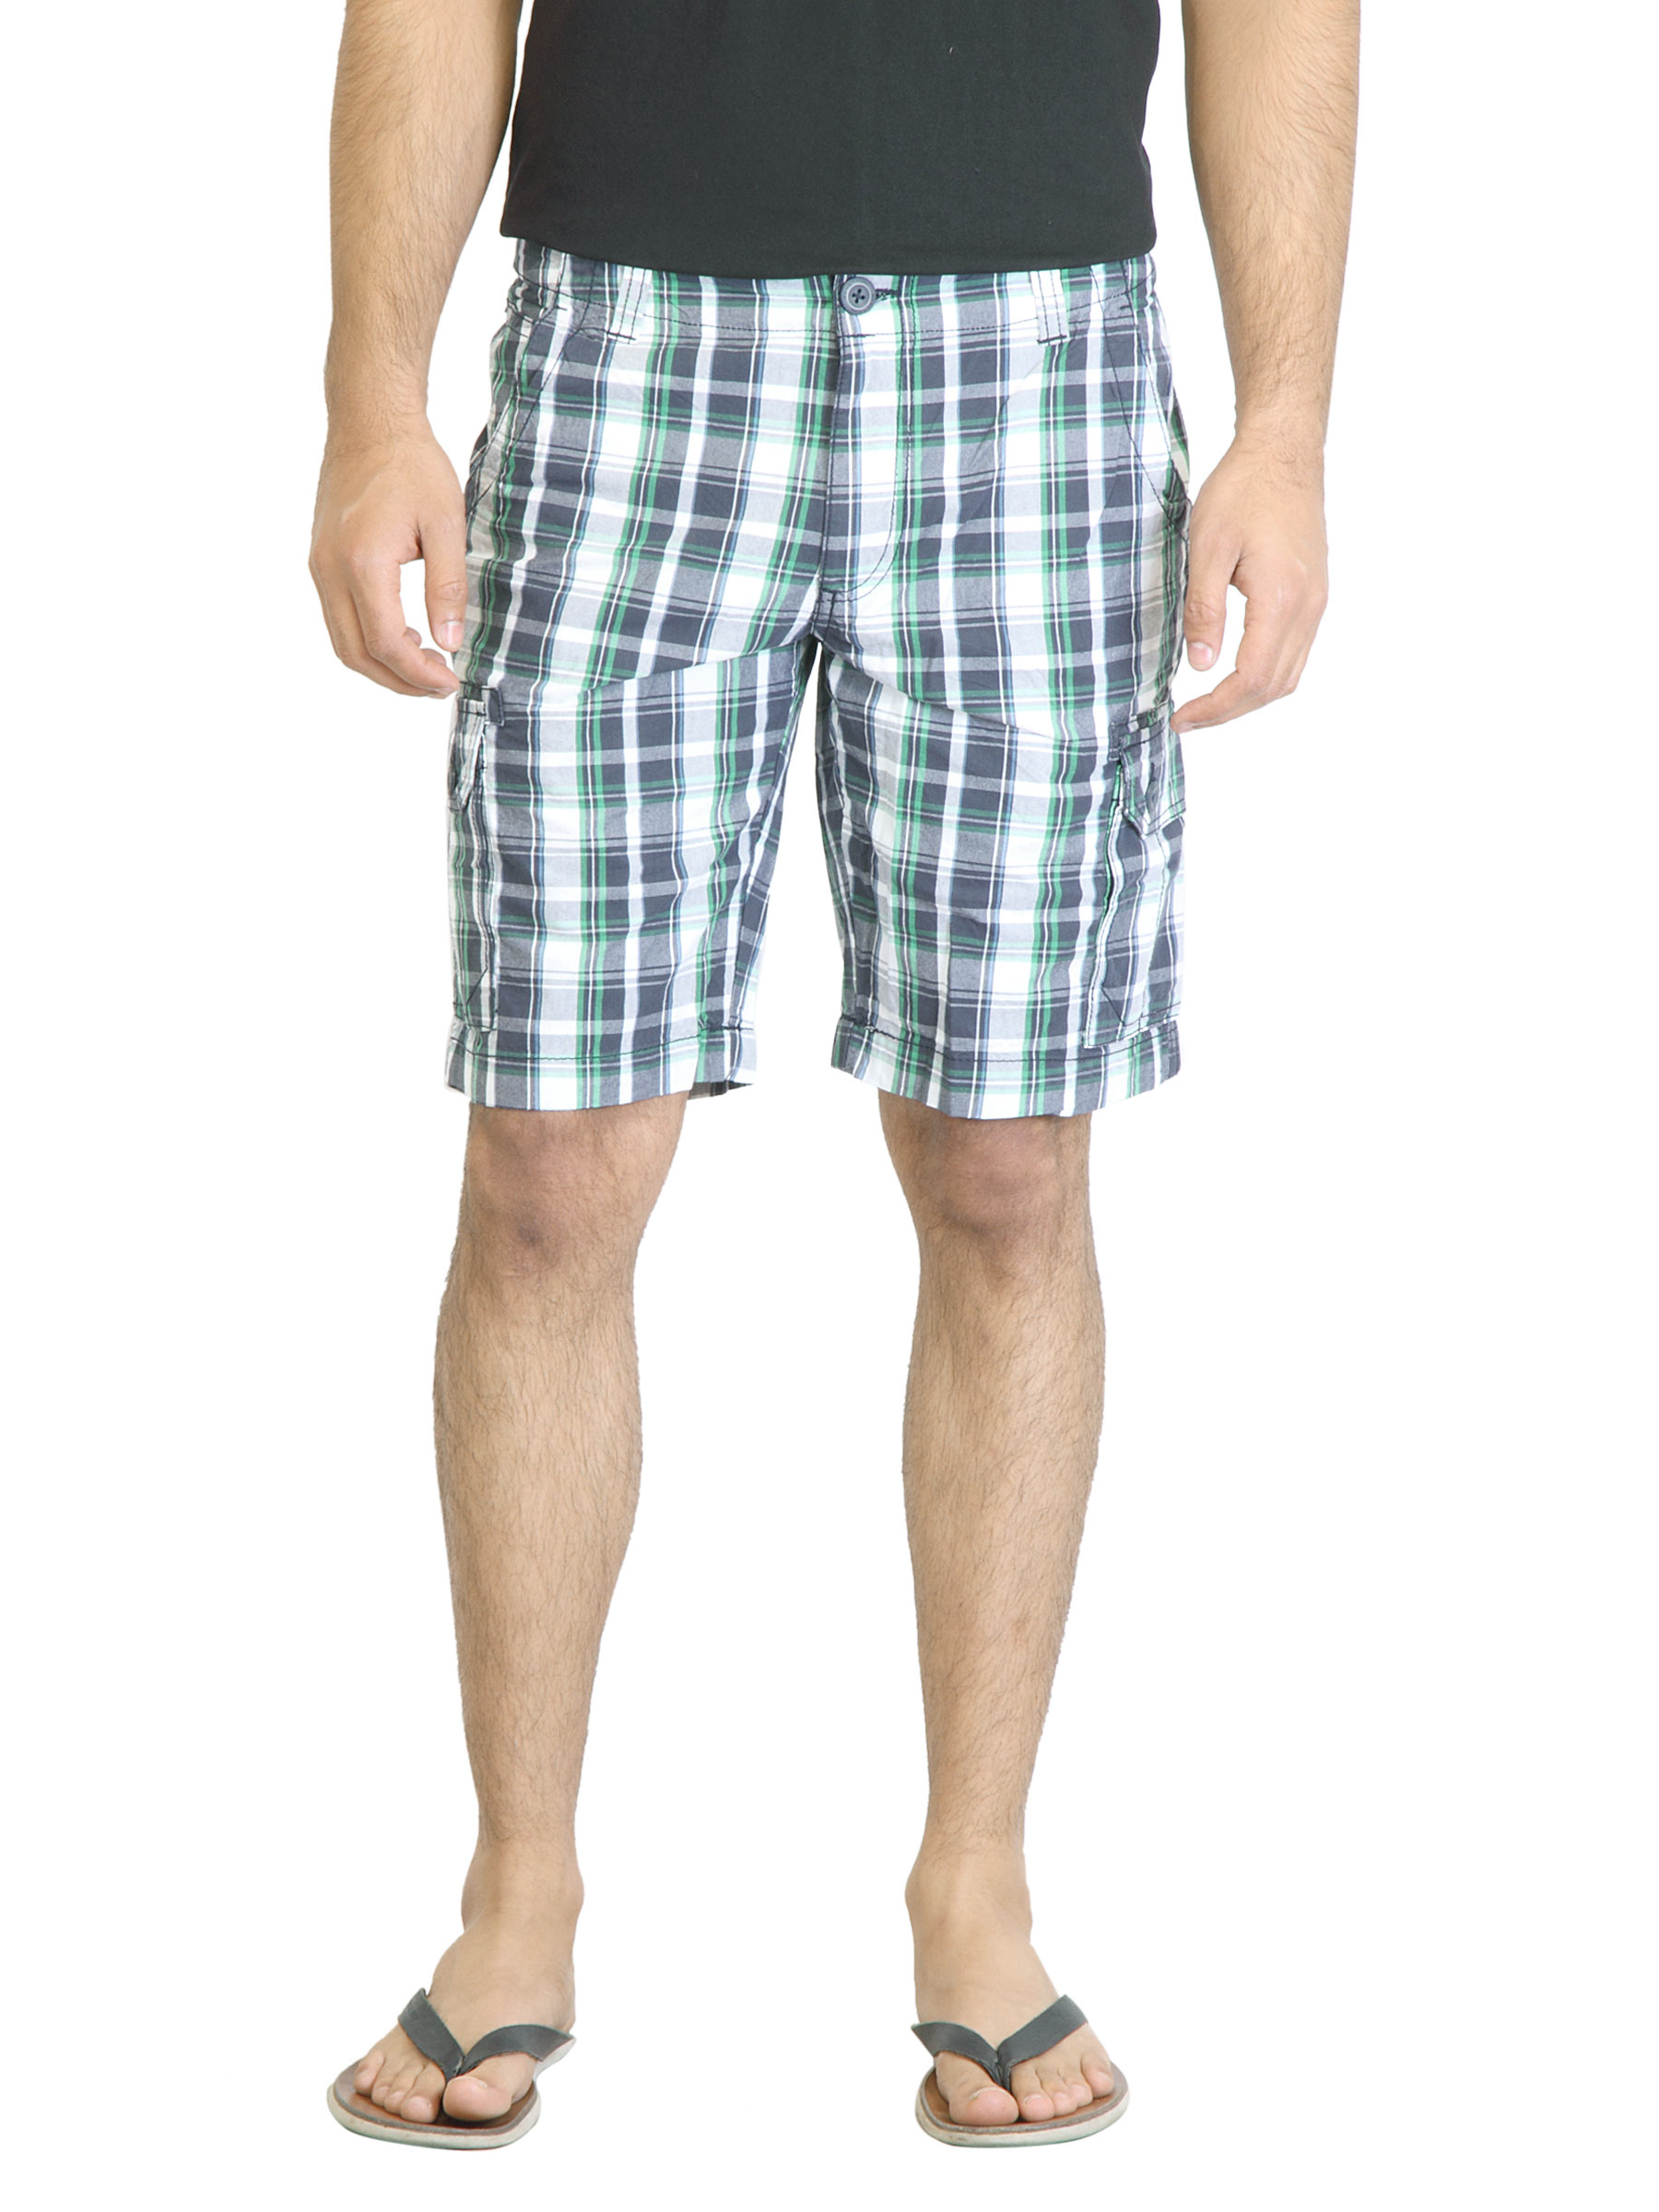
United Colors of Benetton Men Navy Blue Check Shorts
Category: Apparel / Bottomwear / Shorts
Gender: Men
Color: Navy Blue
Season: Fall 2011
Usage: Casual